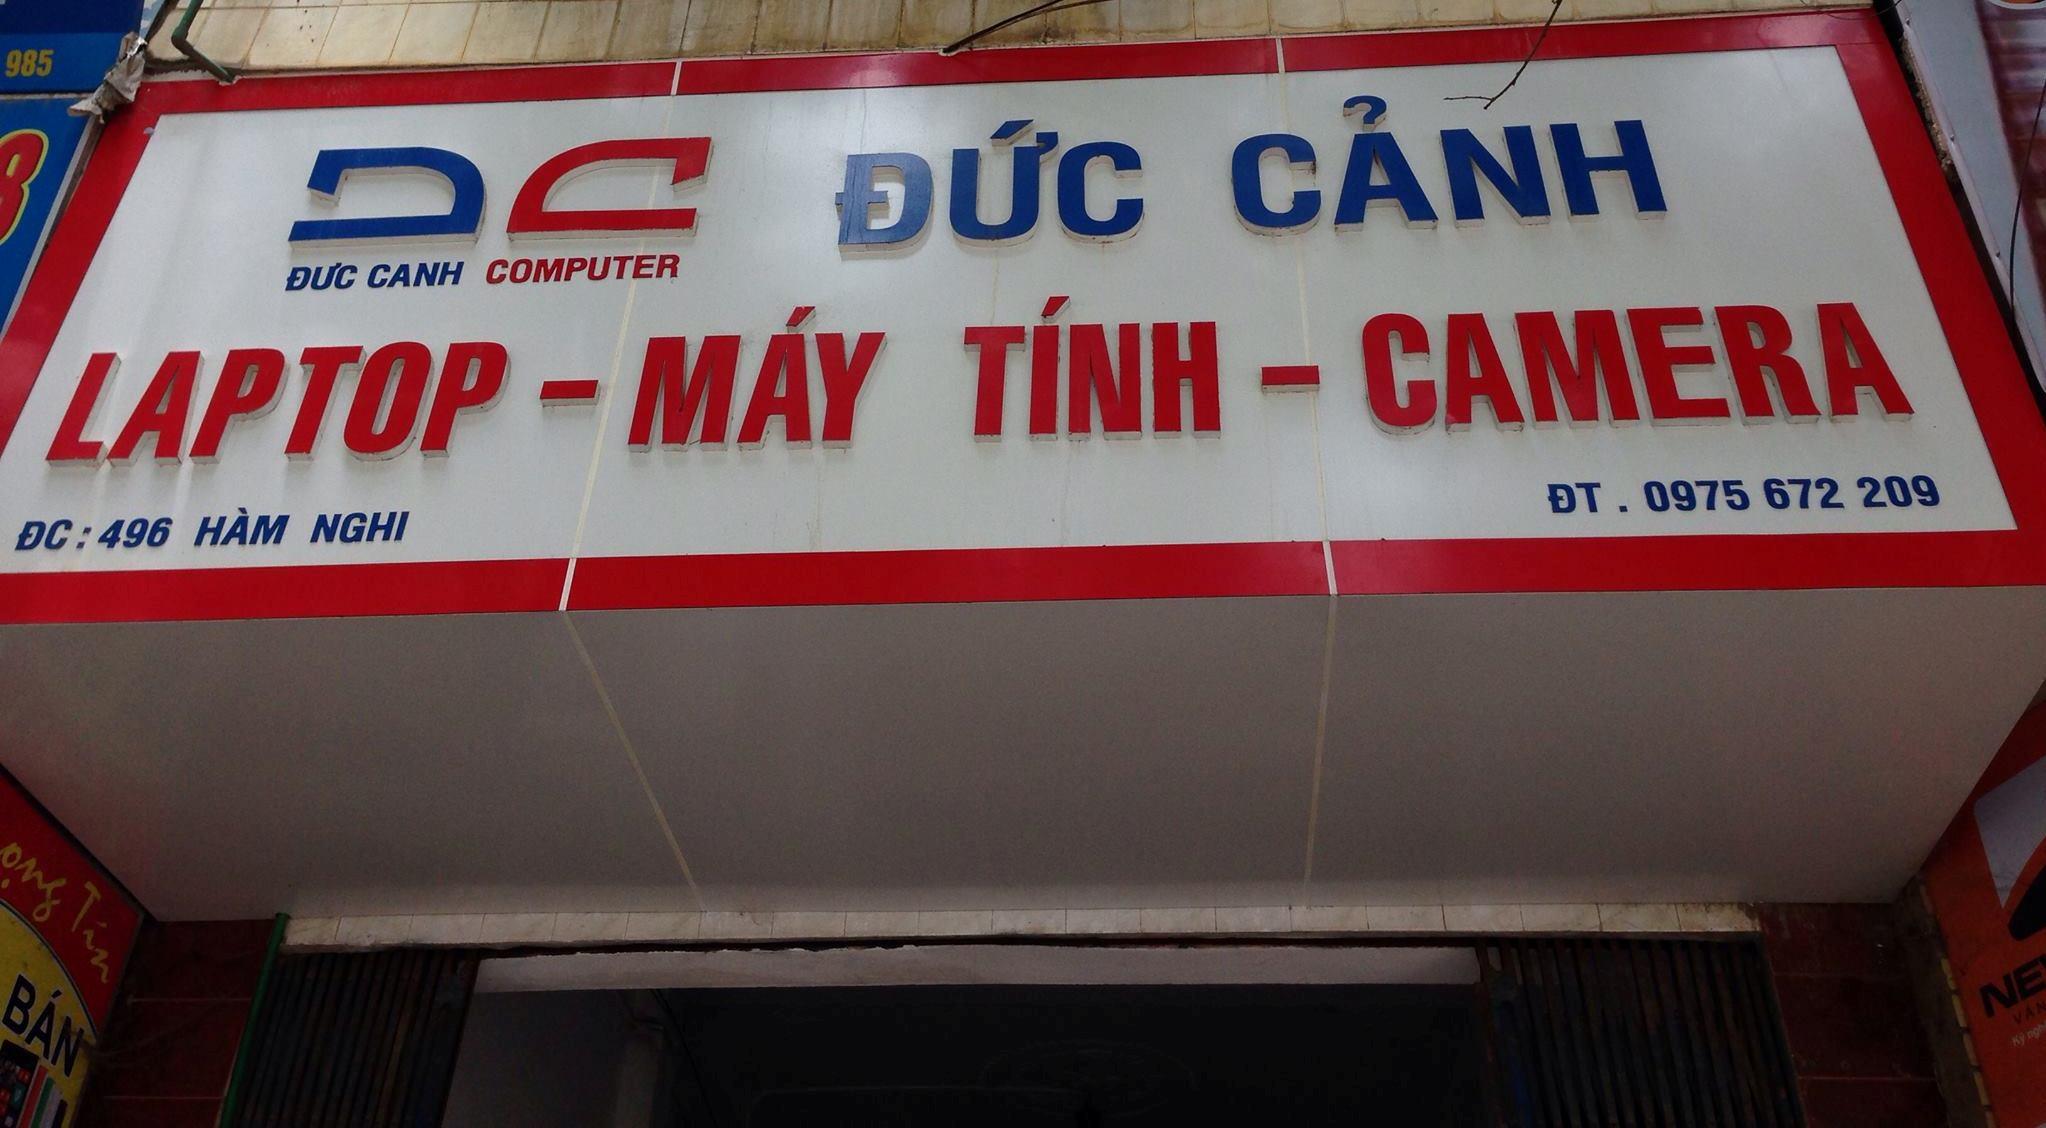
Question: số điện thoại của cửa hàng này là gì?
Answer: số điện thoại của cửa hàng này là 0 975 672 209